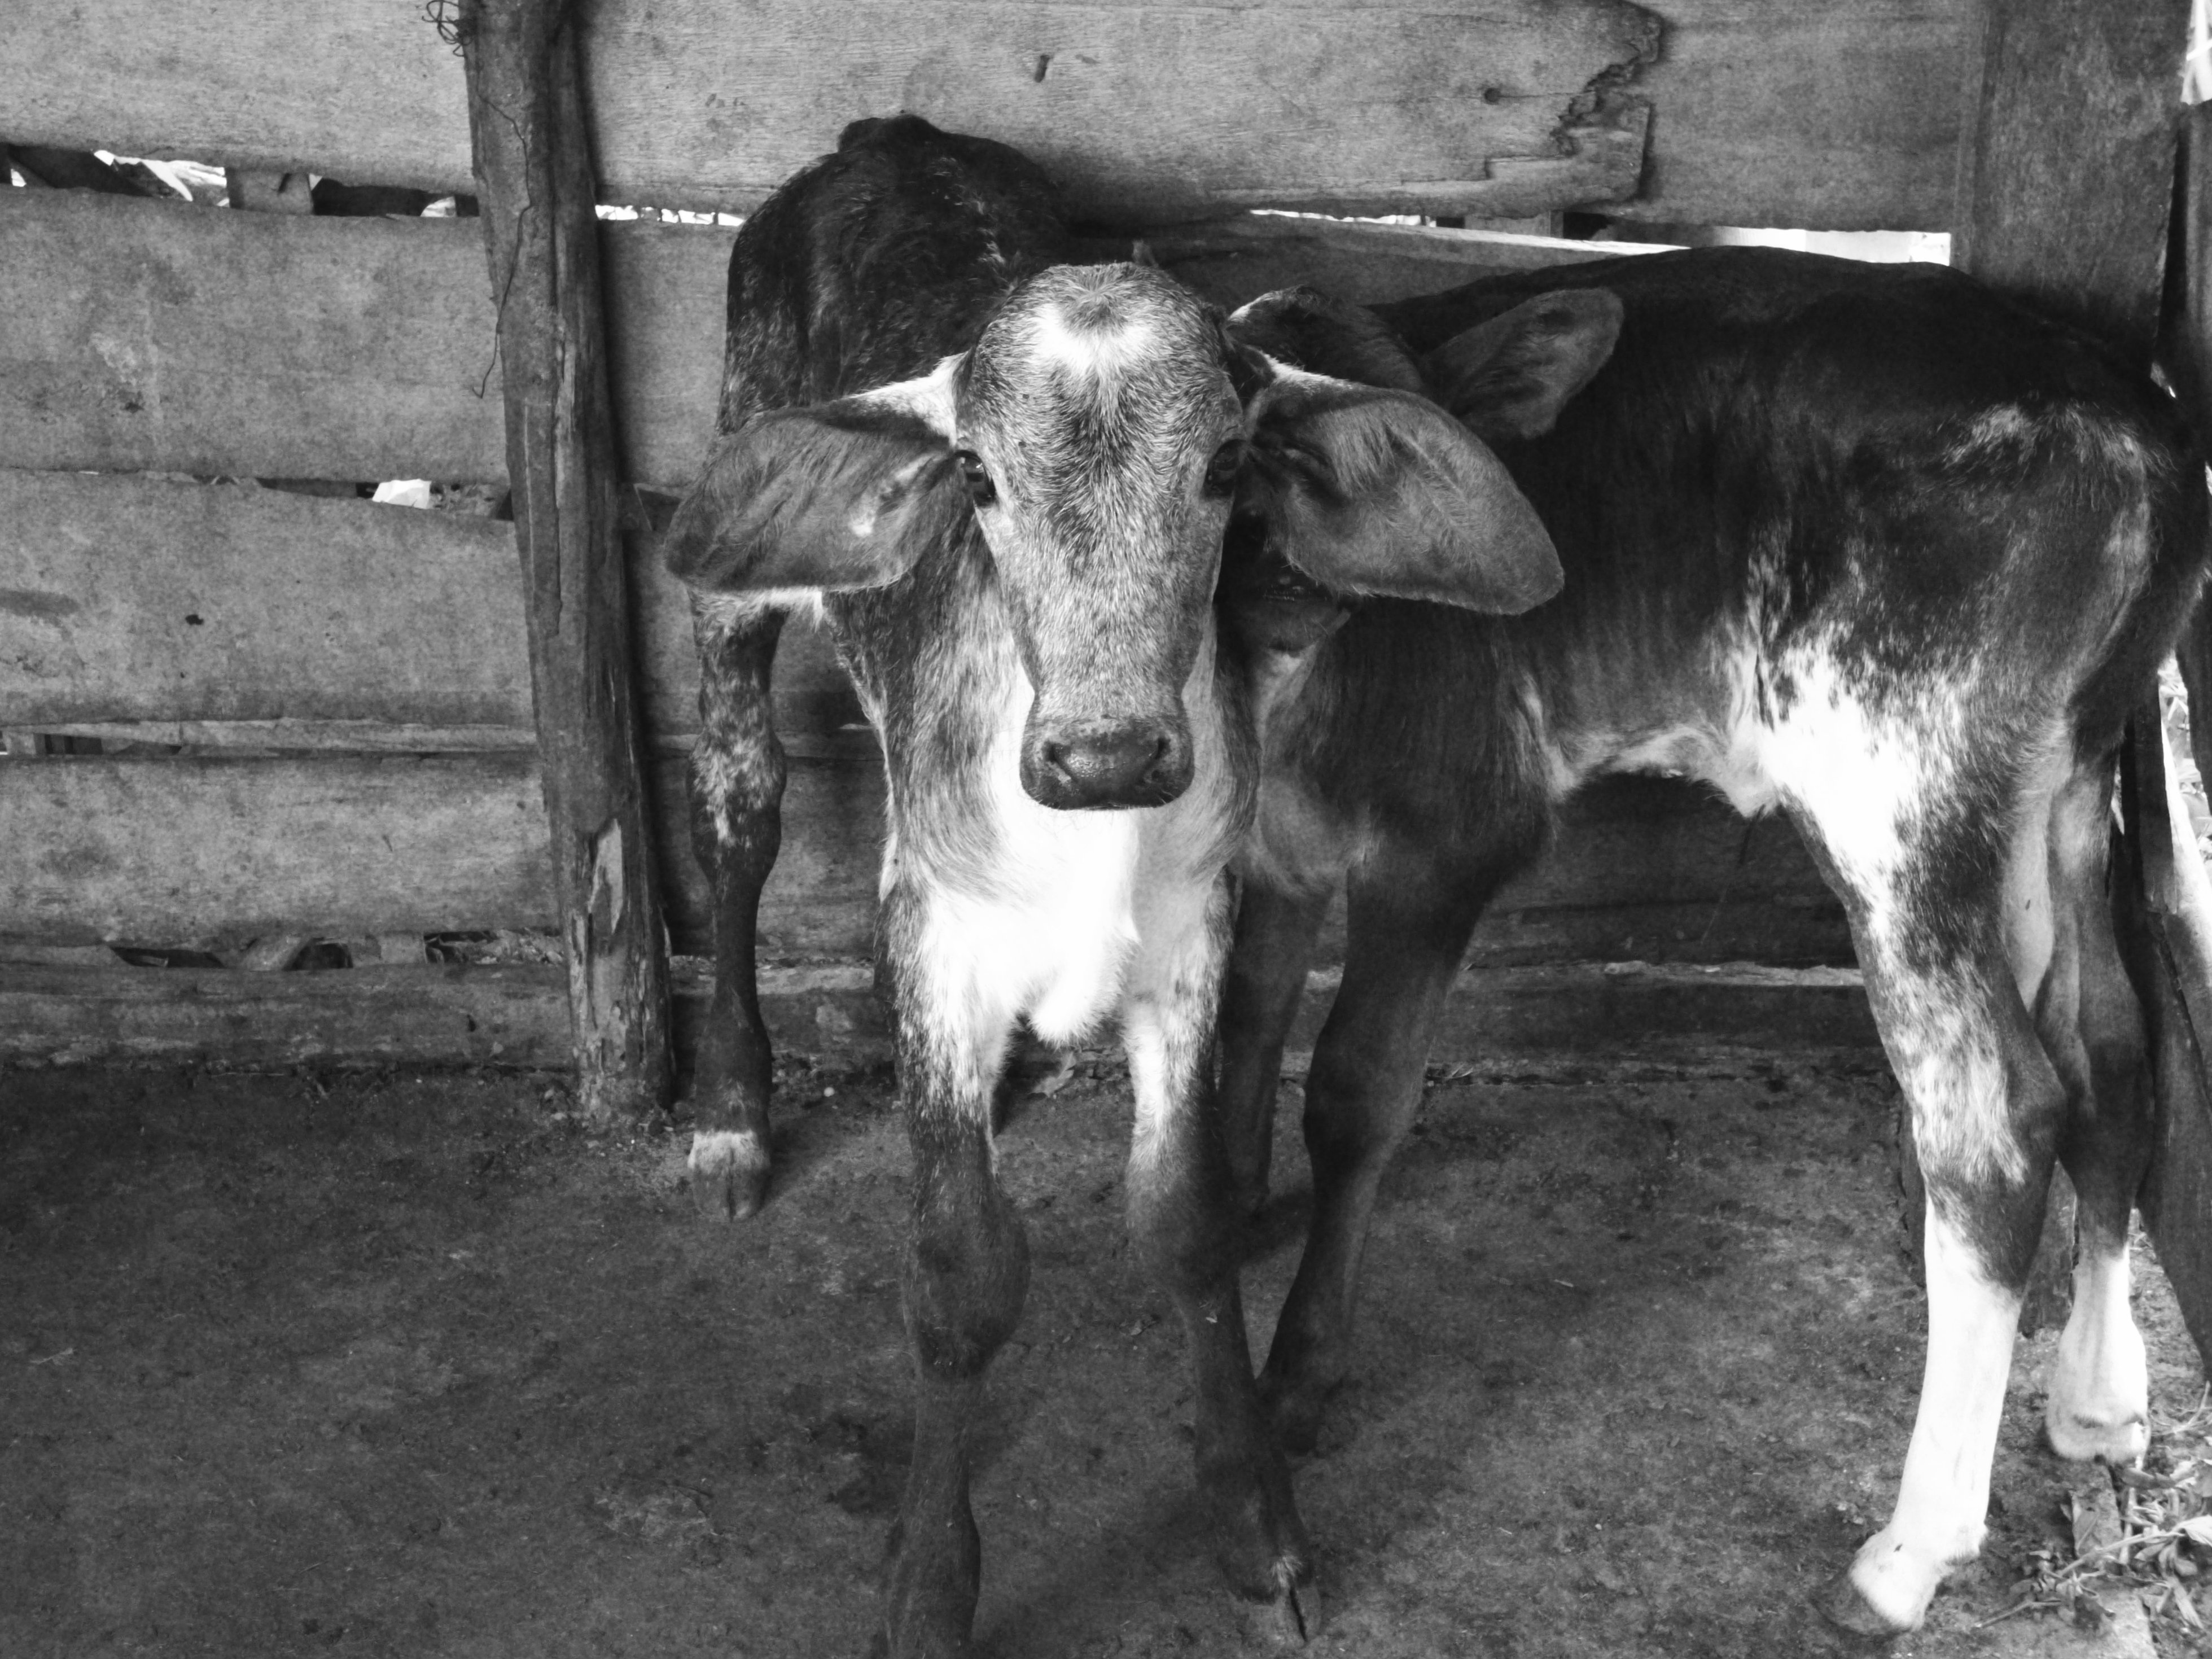
black and white, farm, puppy, animal, cattle, pasture, mammal, monochrome, milk, calf, bull, creation, ox, veal, about, boi, corral, dairy cow, monochrome photography, creates, cattle like mammal, cow goat family